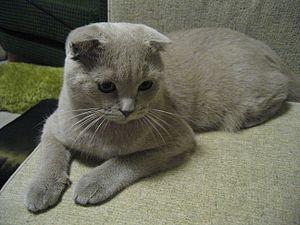
Le Scottish Fold et le Highland Fold sont deux races de chats originaires d'Écosse, qui se caractérisent par des oreilles repliées vers l'avant.